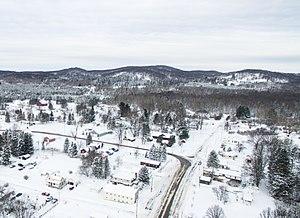
Harrietta est un village situé dans le comté de Wexford, dans l’État du Michigan, aux États-Unis. Sa population s’élevait à 143 habitants lors du recensement de 2010, estimée à 145 habitants en 2016.